Corset controversy

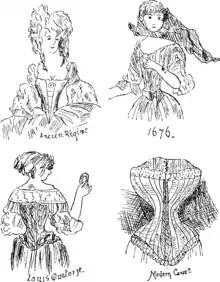
Changing form of the corset

In the United Kingdom, publications in which the controversy raged included "The Times", "The Lancet", "Queen", "The Scotsman", "Ladies Treasury", "The Englishwomen's Domestic Magazine", and "All the Year Round". In the United States, the Chicago Tribune commented that English journalists discussed both sides of the controversy "with very great fervor and very little common sense," though it published its own contributions. Other American newspapers and periodicals also participated, including "The New York Times, The Washington Post, The Boston Globe," the "Hartford Daily Courant," the "North American Review," and "The Saint Paul Daily Globe". Other parts of the English-speaking world joined from time to time, reprinting articles from England and America, as well as contributing their own. Even provincial newspapers such as the "Amador Ledger" of California, the "Hobart Town Courier", the "Otago Witness", and the "Timaru Herald" of New Zealand had their say.